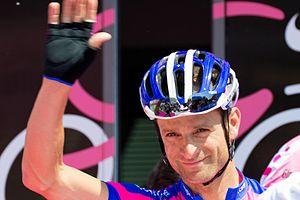
Scarponi au départ de la 5e étape (Modène) du Tour d'Italie 2012